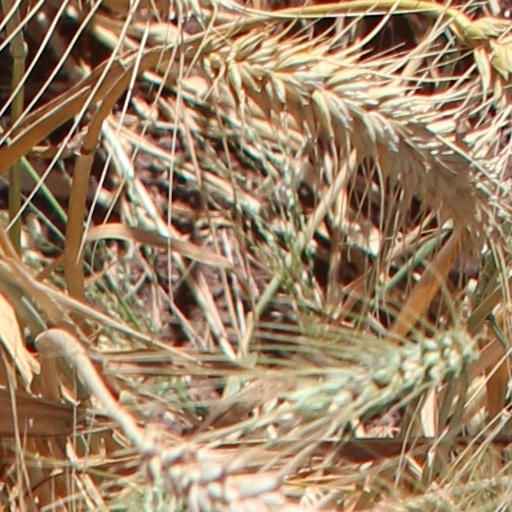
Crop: wheat